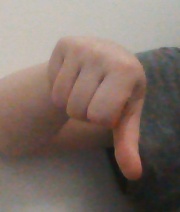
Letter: waw